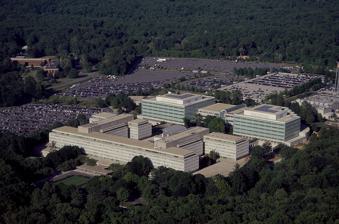
Building: George Bush Center for Intelligence
Country: United States of America
Year built: 1961
CIA headquarters in Langley, Virginia, U.S. George Bush Center for Intelligence An aerial view of the George Bush Center for Intelligence General information Status Completed Address 1000 Colonial Farm Road, Langley , Fairfax County , Virginia Country United States Coordinates 38°57′6.12″N 77°8′48.12″W / 38.9517000°N 77.1467000°W / 38.9517000; -77.1467000 Current tenants Central Intelligence Agency Named for George H. W. Bush Construction started October 1957 Topped-out 1960 Opened September 1961 ; 63 years ago ( 1961-09 ) (Original HQ Building) Inaugurated November 28, 1961 Renovated May 1984 – March 1991 (New HQ Building) Cost $46 million Technical details Floor count Six (New Headquarters Building); Seven (Original Headquarters Building) Floor area 2,500,000 sq ft (230,000 m 2 ) Grounds 258 acres (104 hectares) Design and construction Architecture firm Harrison & Abramovitz Renovating team Architect(s) Smith, Hinchman and Grylls Associates The George Bush Center for Intelligence is the headquarters of the Central Intelligence Agency , located in the unincorporated community of Langley in Fairfax County, Virginia , United States, near Washington, D.C. The headquarters is a conglomeration of the Original Headquarters Building (OHB) and the New Headquarters Building (NHB) and sits on a total of 258 acres (1.04 km 2 ) of land. It was the world's largest intelligence headquarters from 1959 until 2019, when it was surpassed by Germany's BND headquarters . Name Before its current name, the CIA headquarters was formally unnamed. On April 26, 1999, the complex was officially named in the Intelligence Authorization Act for Fiscal Year 1999 for George H. W. Bush , who had served as the Director of Central Intelligence for 357 days (between January 30, 1976, and January 20, 1977) and later as the 41st president of the United States . Colloquially, it is known by the metonym Langley . "The Farm" is not a reference to the center despite its address, but to the CIA training facility at Camp Peary . History The Original Headquarters Building was designed by the New York firm Harrison & Abramovitz in the 1950s and contains 1,400,000 square feet (130,000 m 2 ) of floor space. The ground was broken for construction on November 3, 1959, with President Dwight D. Eisenhower laying the cornerstone; the building was completed in March 1961. It included a pneumatic tube system manufactured by Lamson Corporation of Syracuse, New York . Though the system was replaced by email and shut down in 1989, the thirty miles (50 km) of steel tubes remain in the building. The New Headquarters Building, designed by Smith, Hinchman and Grylls Associates , was completed in March 1991 after the ground was broken for construction on May 24, 1984. It is a complex that adjoins two six-story office towers and is fully connected via a tunnel to the OHB. On January 25, 1993, Mir Qazi , a Pakistani resident of the United States, killed two CIA employees and wounded three others on the road to the CIA headquarters , claiming that it was revenge for the U.S. government's policy in the Middle East, "particularly toward the Palestinian people ". Qazi was sentenced to death for the shooting and executed in 2002. In May 2021, an armed man tried to drive into the center and was shot following a standoff that lasted several hours. He died the following day. Location and facilities The Center is located at 1000 Colonial Farm Road in McLean, Virginia , and can be reached via George Washington Memorial Parkway . However, due to a need for secrecy, the complex may only be accessed by those with authorization (appropriate credentials) or by appointment; only authorized vehicles may access the private road leading to the complex from George Washington Memorial Parkway. The Original Headquarters Building which was designed in the mid-1950s following the vision of former director of central intelligence Allen Dulles , who dreamed of a place where intelligence officers could work in a college campus-like atmosphere. A notable exception to the strict protocols for accessing The Center was Russell Weston Jr.'s visit in July 1996. Weston, a paranoid schizophrenic man from Montana, drove cross country from his home to The Center, where at the gate he claimed his code-name was "The Moon" and that he had important information for the director of central intelligence (at the time, John M. Deutch ). Weston was then allowed access to the facility, where he was interviewed for approximately one hour by an anonymous CIA officer and then sent on his way. Two years later, Weston would become the perpetrator of the 1998 United States Capitol shooting , in which two Capitol police officers were murdered. The location of the building has led to the name "Langley" being used as a colloquial metonym for the CIA headquarters, despite the presence of other non-CIA-related government buildings in the community of Langley, such as the Turner-Fairbank Highway Research Center . This is similar to how " Foggy Bottom " is colloquially used to identify the headquarters of the United States Department of State , despite the name also being used to refer to the neighborhood of D.C. in which the building is located. The CIA Museum (also known as the National History Collection or National Intelligence Council (NIC) Collection) is located within the Center. The museum holds declassified items such as artifacts associated with the CIA, the Office of Strategic Services and foreign intelligence organizations, including historical spy gadgets and weapons, and photographs. As it is located within the CIA compound, it is not accessible by the general public. An Enigma machine and Osama bin Laden 's AKMS are held in the museum. There is a Starbucks coffee shop located on the site of the CIA headquarters. It is notably secretive and the baristas are not allowed to ask for customers' names. Kryptos is an infamous encrypted sculpture that sits on the grounds of the CIA's headquarters. In a nod to American covert intelligence-gathering activities from an earlier era, a statue of Nathan Hale , the captured colonial spy hanged by the British during the American Revolution , stands on the grounds of the CIA headquarters complex. The CIA headquarters features a bronze statue of Harriet Tubman , whom it calls a model spy. "She exemplifies how we need a diverse cadre of officers to do our mission here at CIA," said a CIA employee on the CIA's podcast, The Langley Files . See also United States portal Politics portal Virginia portal Defense Intelligence Agency Headquarters 1993 shootings at CIA Headquarters References